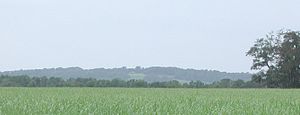
Avery Island (Louisiana)
Avery Island i det fjerne hæver sig over marsken. Forrest en mark med sukkerrør.
Avery Island er en salthorst i det sydlige Louisiana, USA. "Øen" ligger i Iberia Parish, ca. fem kilometer inde i landet fra Vermilion Bay, som åbner mod Den Mexicanske Golf. Der bor kun ganske få fastboende mennesker på øen.